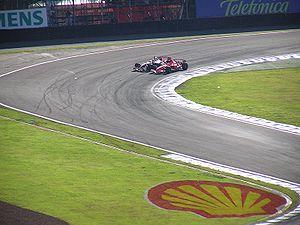
Michael Schumacher, né le 3 janvier 1969 à Hürth-Hermülheim, près de Cologne en Allemagne, est un pilote automobile allemand, surnommé « Schumi » par ses fans ou parfois par les journalistes. Avec sept titres de champion du monde de Formule 1, 91 victoires en Grand Prix de Formule 1 et 68 pole positions, il possède le plus beau palmarès de ce sport. Michael Schumacher a détenu la plupart des records de la Formule 1 à l'exception des records de précocité, mais Lewis Hamilton se les approprie progressivement.
Le Grand Prix du Brésil 2006 est la 768ᵉ course de Formule 1 courue depuis 1950 et la dix-huitième et dernière épreuve du championnat 2006. Il s'agissait du 35ᵉ Grand Prix du Brésil. Il s'est couru sur l'Autodrome José Carlos Pace, à São Paulo, le 22 octobre 2006, sur une distance de 305,909 km.
Autódromo José Carlos Pace est un des circuits sur lequel se tient le Grand Prix automobile du Brésil en Formule 1. Il est situé dans le quartier d'Interlagos, dans la zone sud de la ville de São Paulo. Il tient son nom de l'ancien pilote de F1 José Carlos Pace, mort en 1977 dans un accident d'avion. Néanmoins, il est encore largement connu sous son ancien nom de « circuit d'Interlagos ».